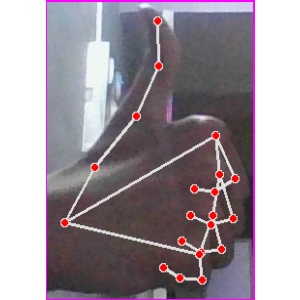
अक्षर: थ